Riich M1

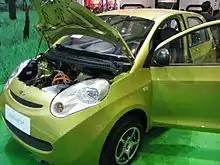
2010 Riich M1 EV

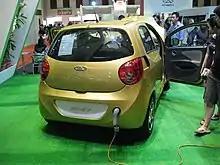
2010 Riich M1 EV rear

Developed on the same platform as the Chery QQ, the Riich M1 (Codeproject S18) was the smallest car marketed by Riich, the Chery division intended to sell better quality and better-finished cars than the rest of the parent company. In fact, the M1 was a totally new project compared to the old QQ that was still produced and updated several times.